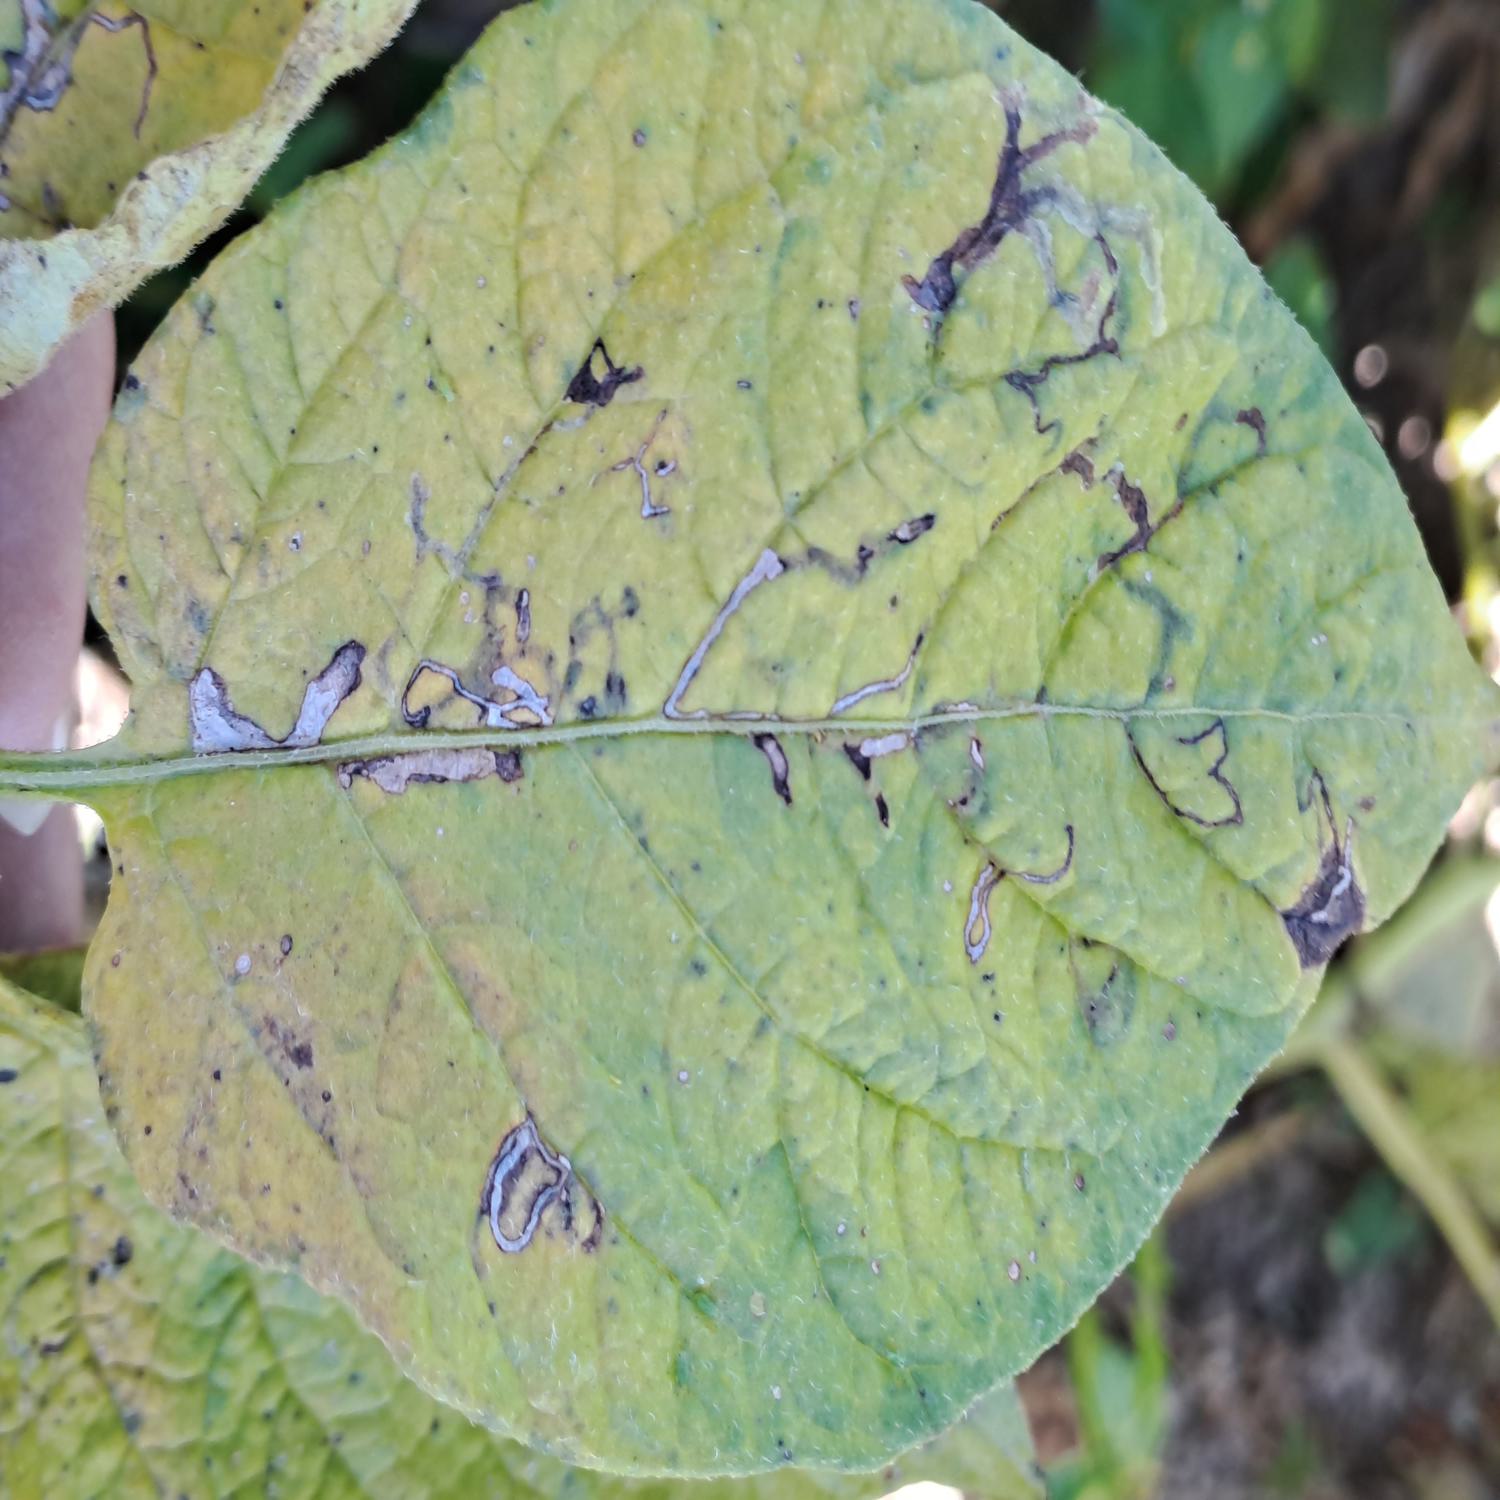
Label: Pest